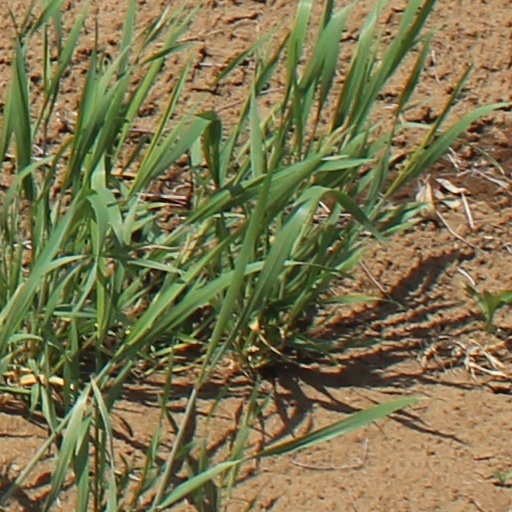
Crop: wheat